Adoration of the Magi (Fra Angelico and Filippo Lippi)

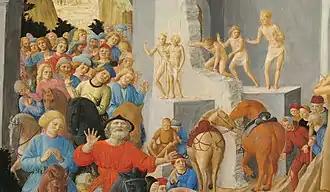
Detail around the arch

The painting shows the three Magi or "kings" presenting their gifts to the infant Jesus, who is held by his mother. Saint Joseph stands beside her, and the manger, ox and ass of the usual depiction of the Nativity are behind this main group. Thus far the composition contains the inevitable components in a very standard arrangement.